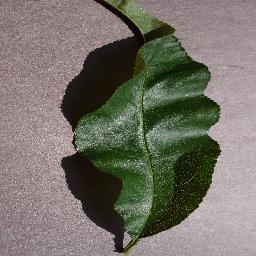
Label: Peach___healthy